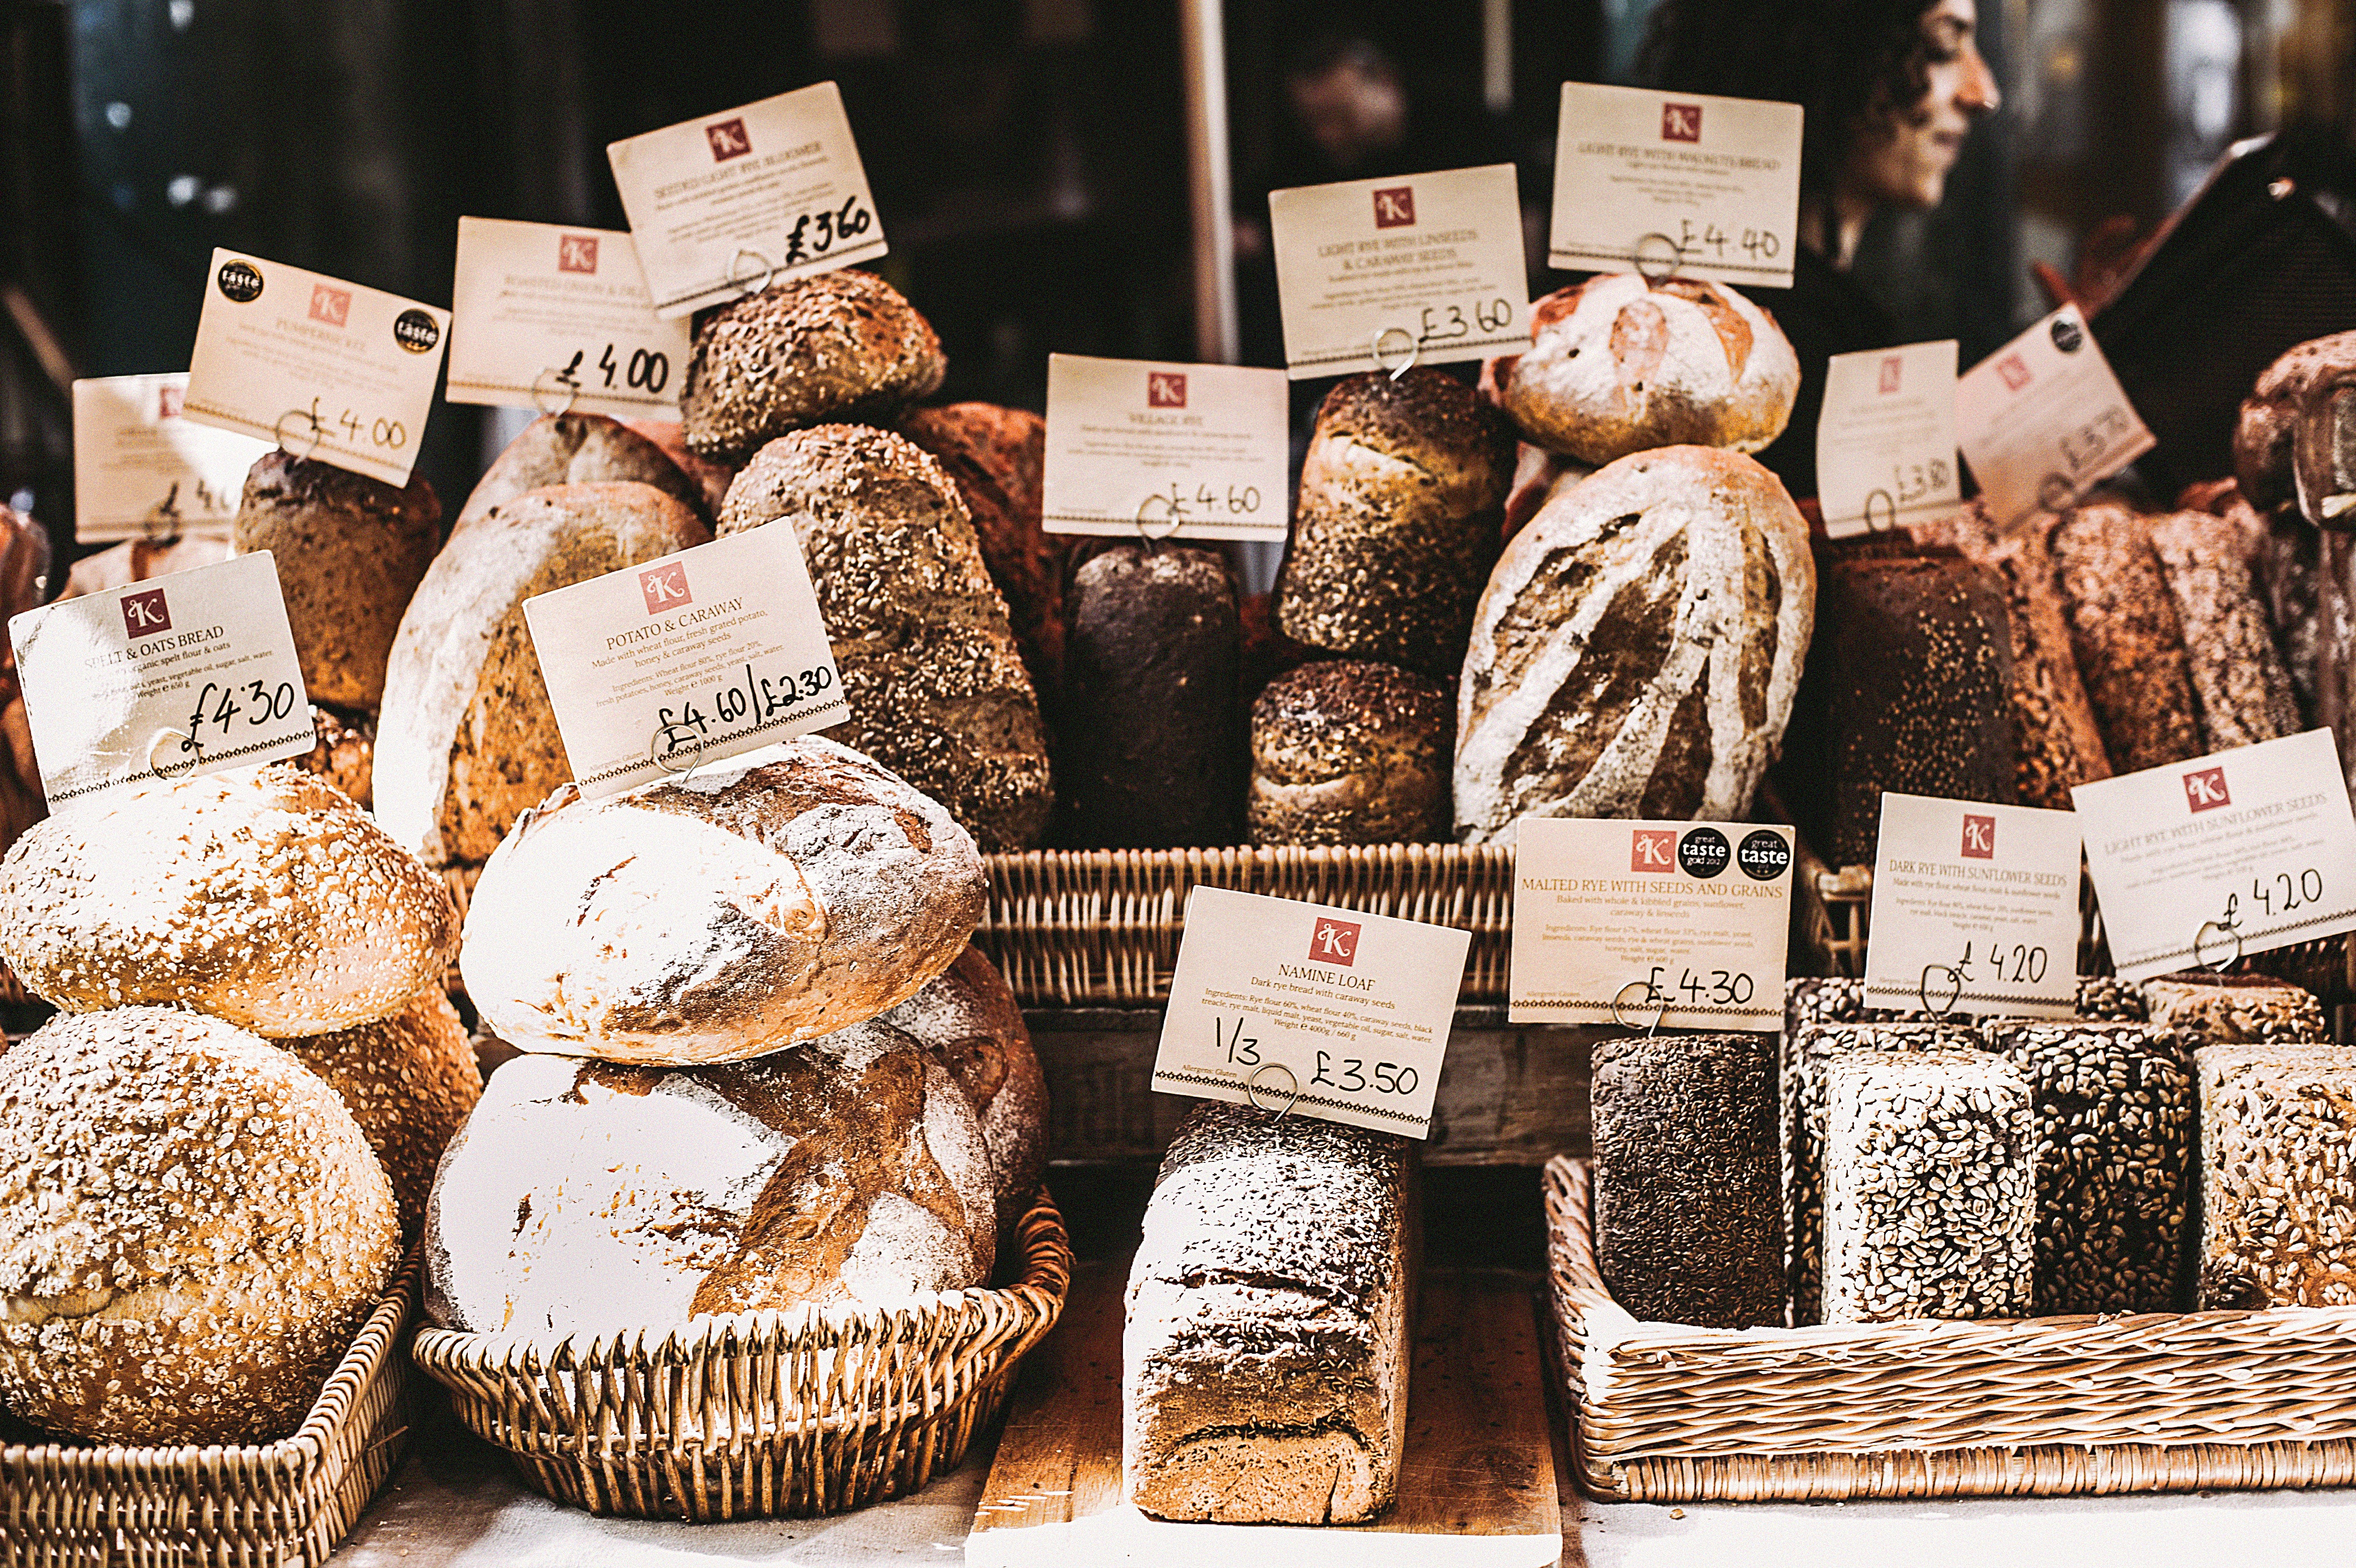
food, sourdough, cuisine, bread, city, gluten, market